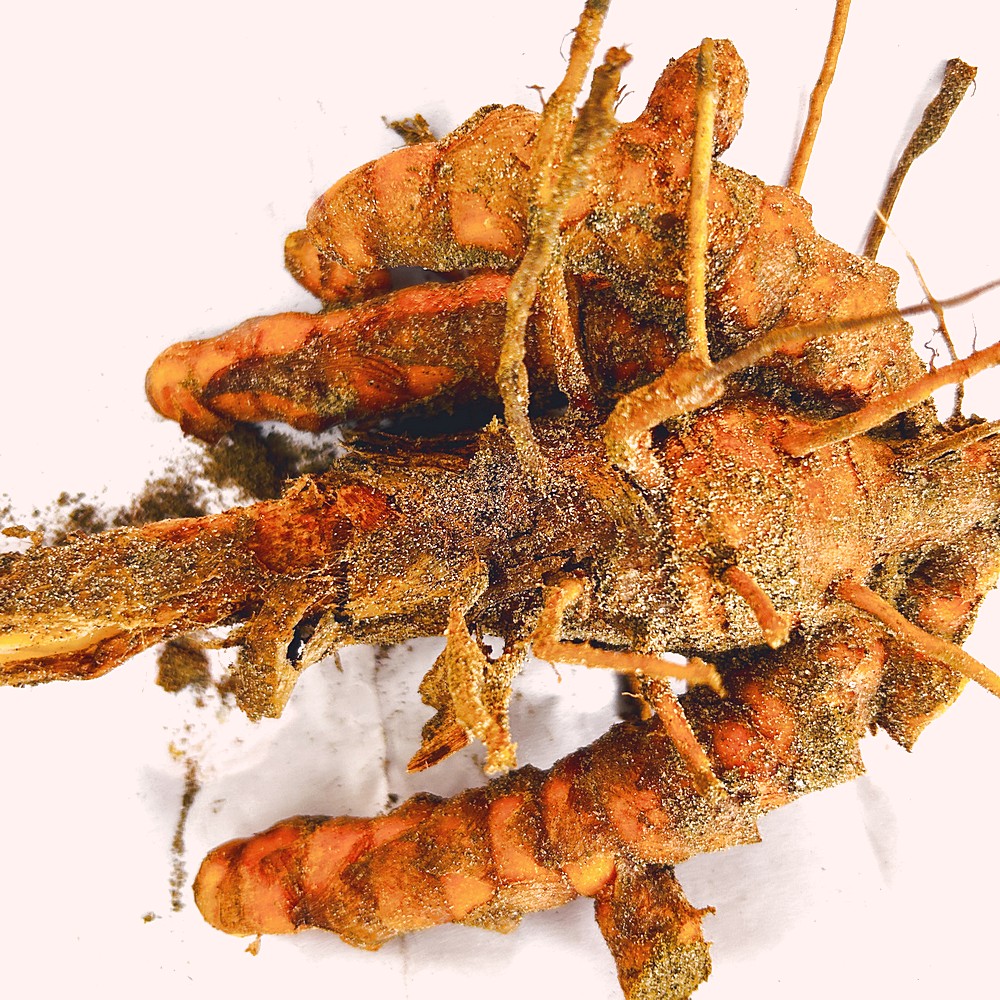
Label: Rhizome Healthy Root